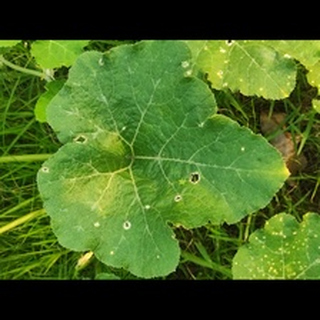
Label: pumpkin_bacterial_leaf_spot